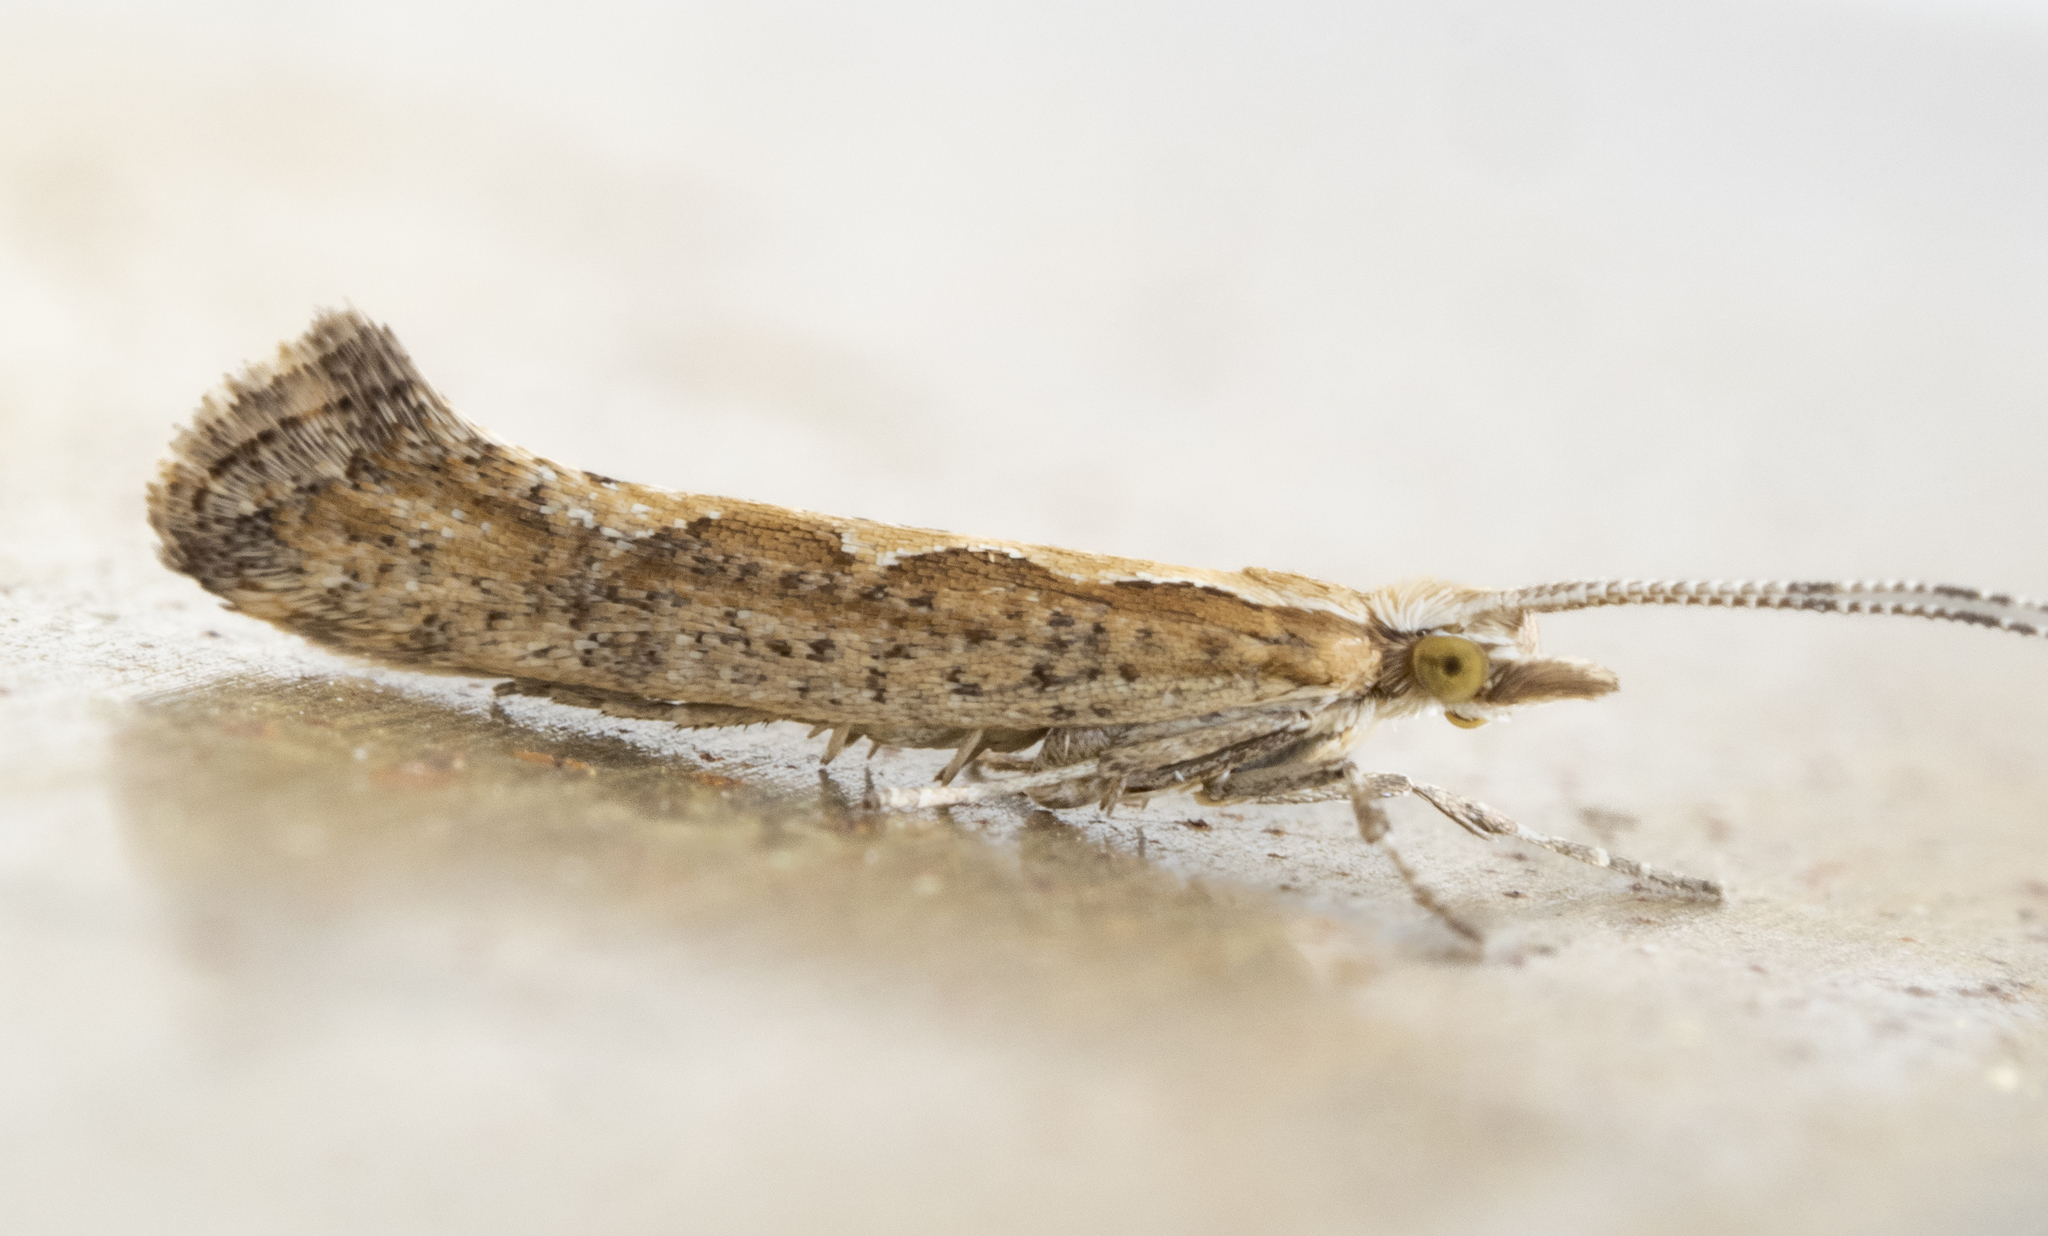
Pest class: diamondback_moth